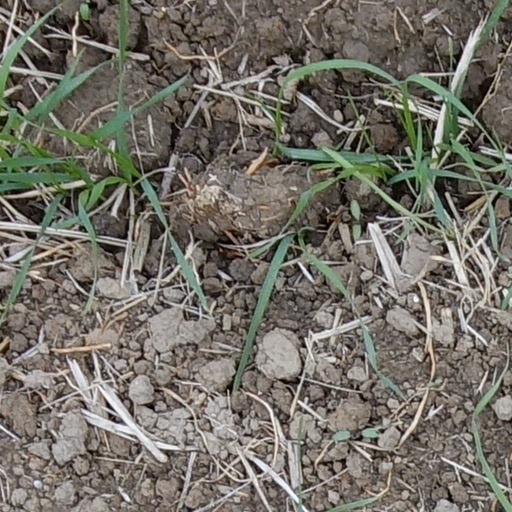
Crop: wheat